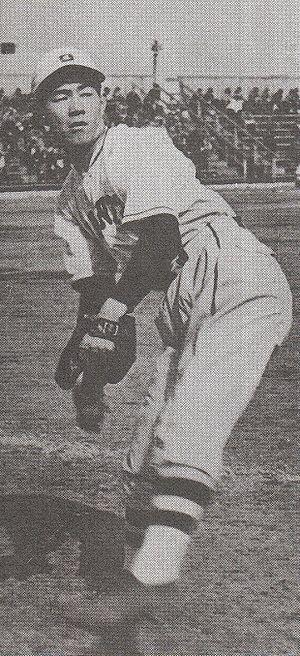
Le baseball au Japon, communément appelé yakyu est un des principaux sports du pays. Les équipes nationales masculines et féminines ont gagné de nombreuses compétitions internationales.